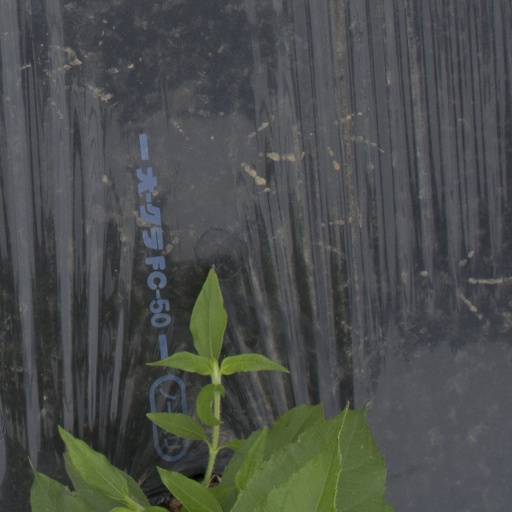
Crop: Jerusalem artichoke